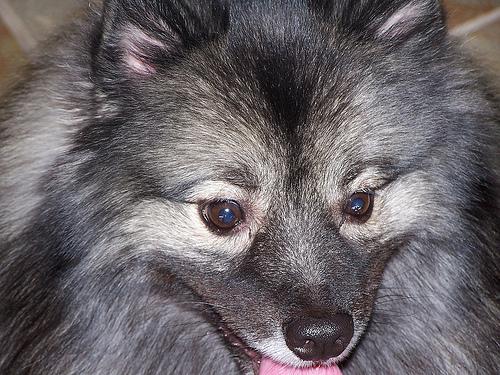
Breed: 223-n000092-keeshond